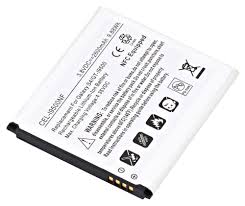
Waste category: battery